Piero Lulli

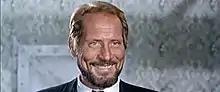
Piero Lulli as Collins in "For the Taste of Killing" (1966)

Piero Lulli (1 February 1923 – 23 June 1991) was an Italian film actor. He appeared in 111 films between 1942 and 1977. He was the younger brother of actor Folco Lulli.